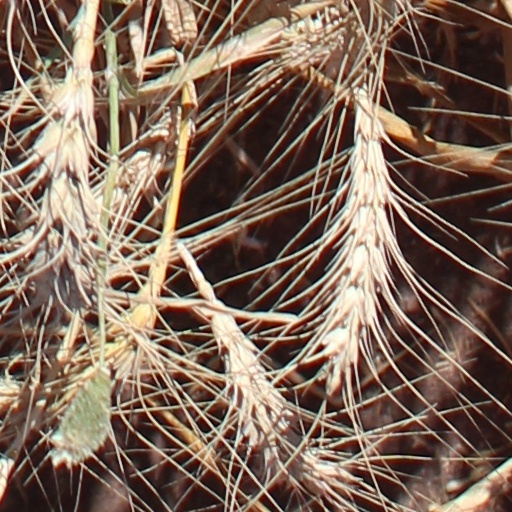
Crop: wheat